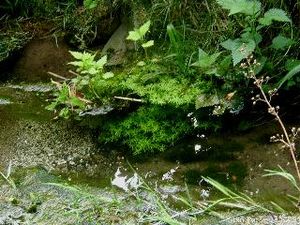
Vandløb med vandplanter
Vandstjerne (Callitriche cophocarpa), som ses midt i billedet, er karakterplante for denne naturtype.
Vandløb med vandplanter er stadigvæk almindelige i Danmark. De findes, hvor vandet er klart nok til, at lyset kan nå ned til planterne. Ofte bliver væksten så kraftig, at amterne iværksætter grødeskæring for at øge gennemstrømningshastigheden i vandløbet.